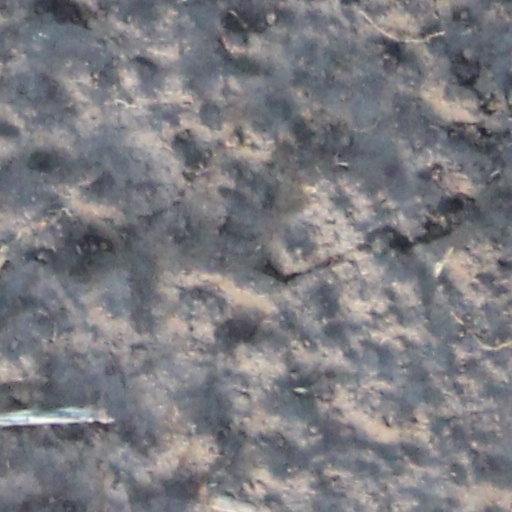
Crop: wheat